Slavs in Lower Pannonia

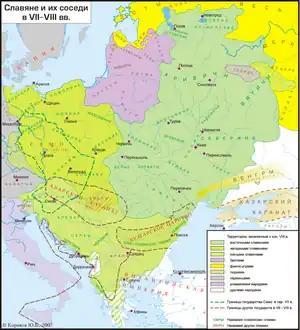
Slavic migration and settlement during the Early Middle Ages, including the region of Pannonia.

Early Slavs settled in the eastern and southern parts of the former Roman province of Pannonia. The term "Lower Pannonia" was used to designate those areas of the Pannonian Plain that lie to the east and south of the river Rába, with the division into "Upper" and "Lower" inherited from the Roman terminology.